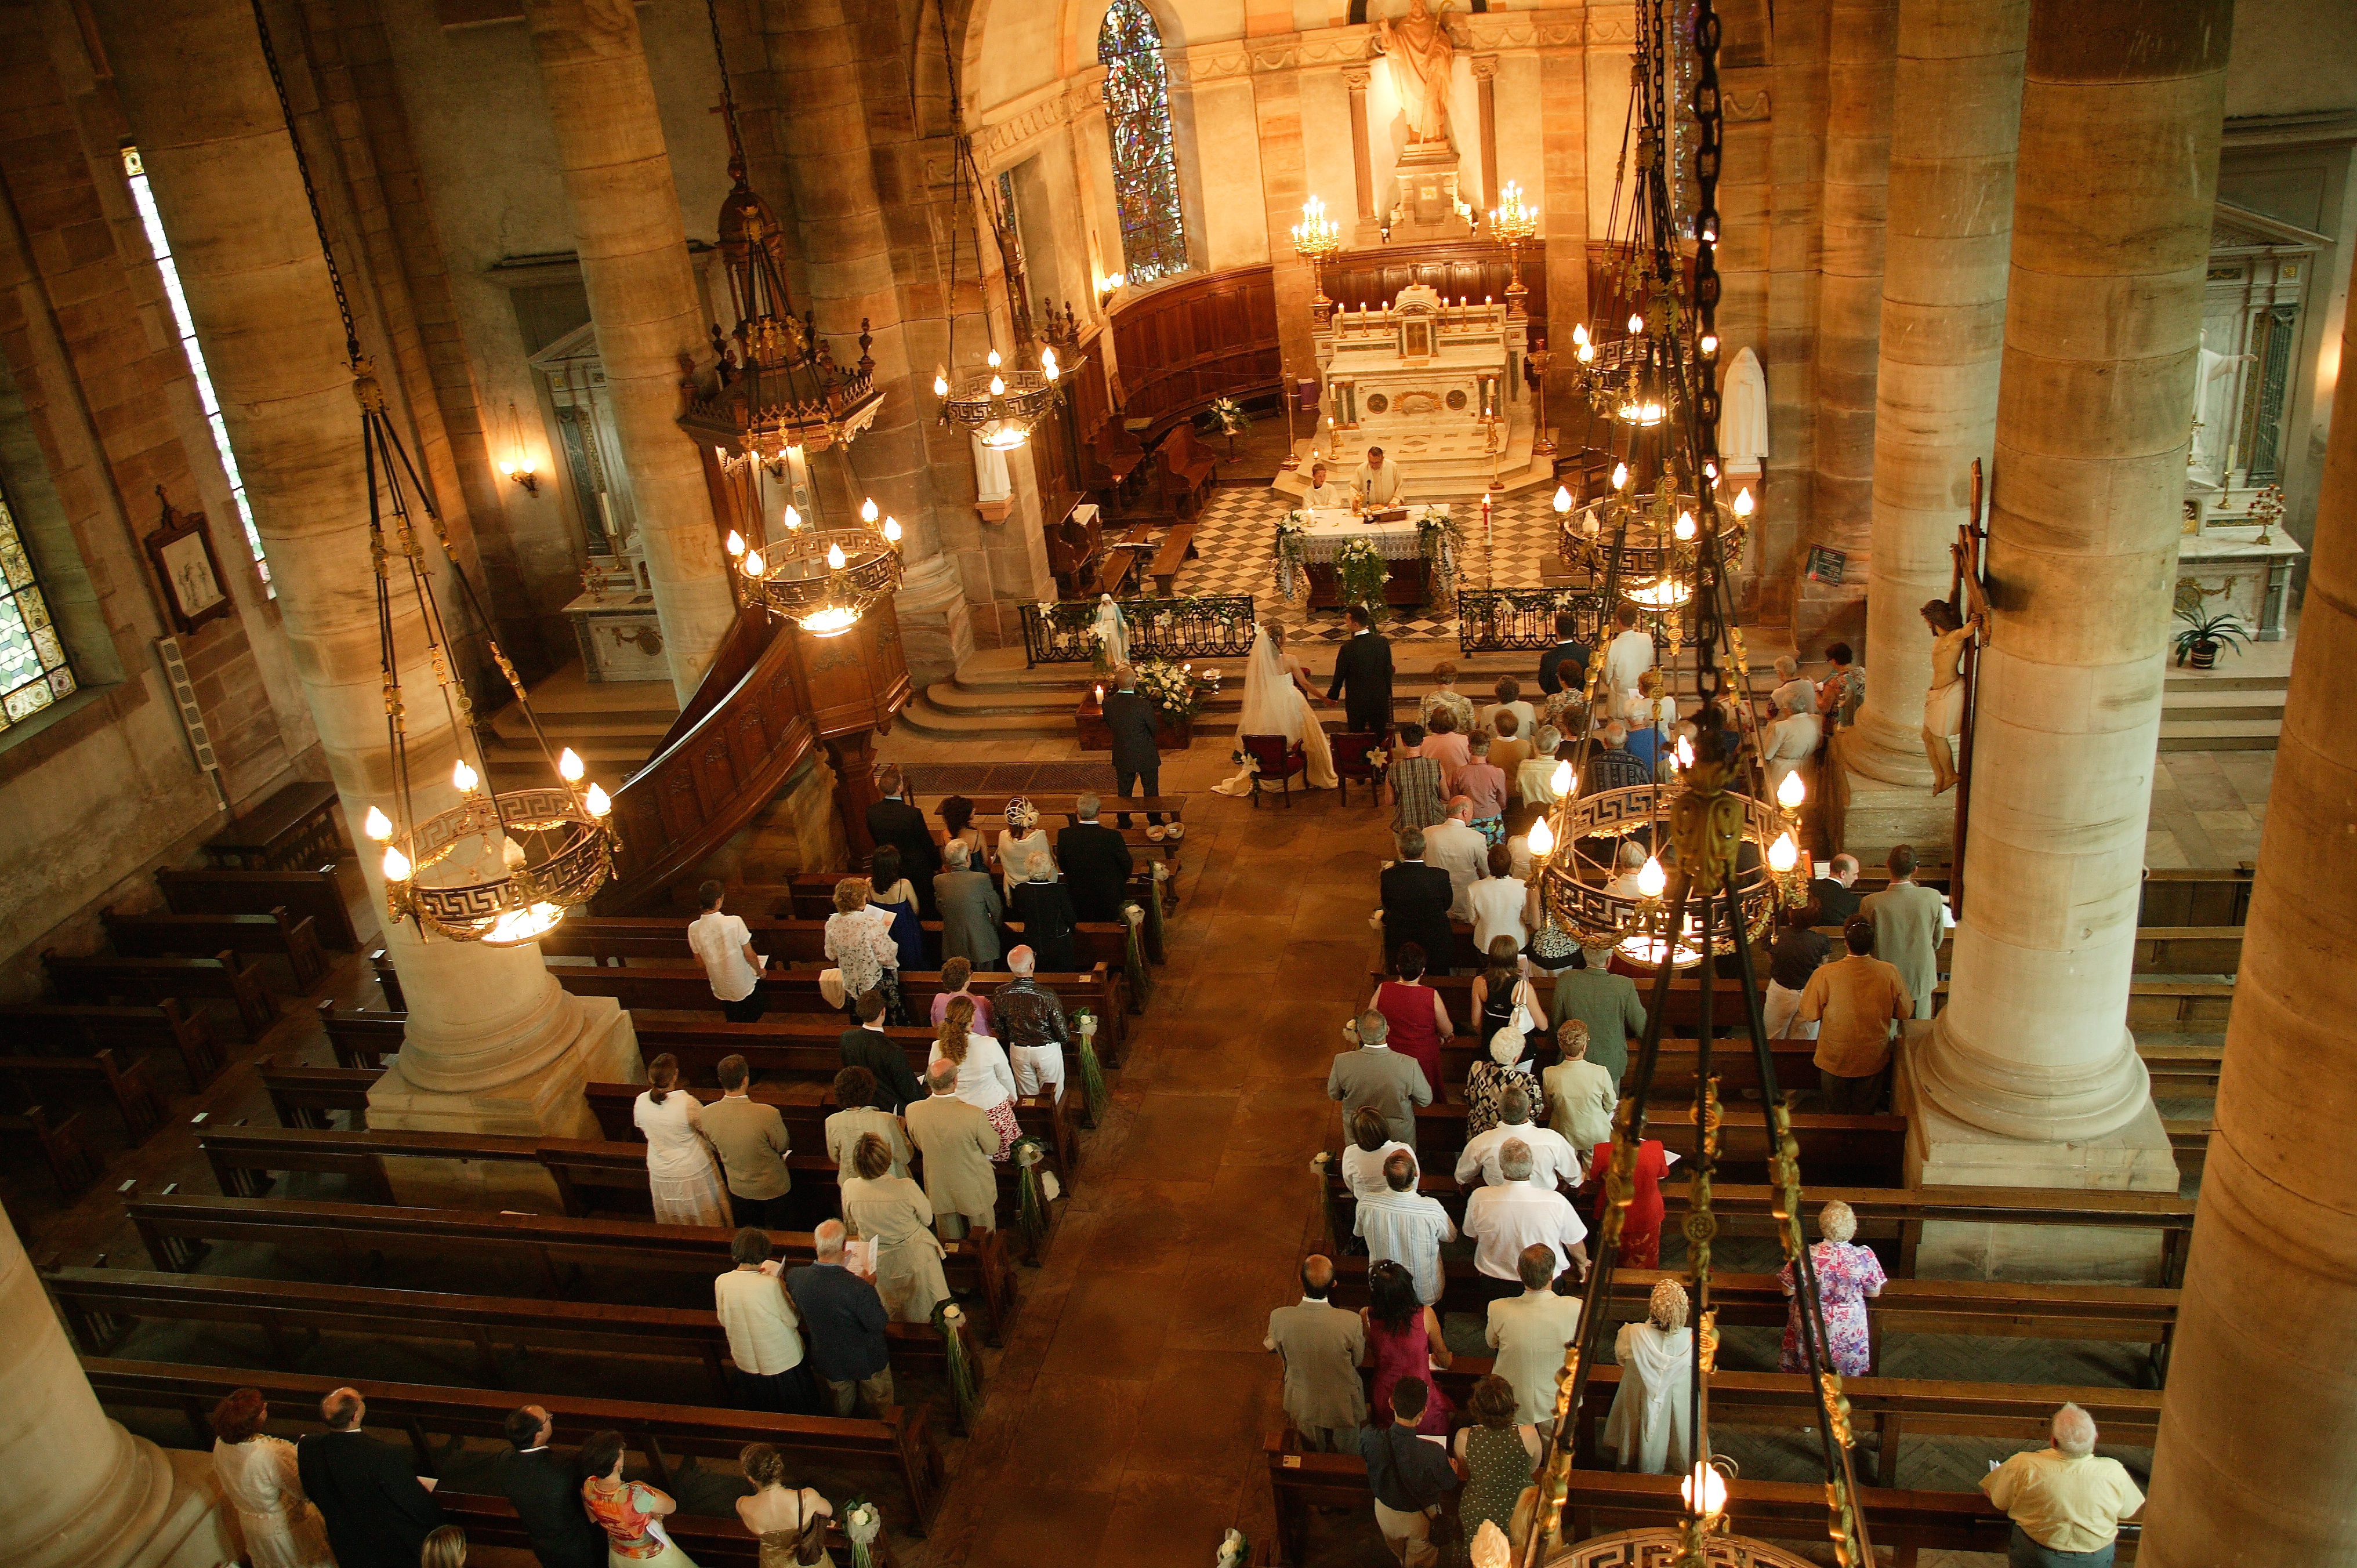
person, architecture, meal, indoor, church, wedding, place of worship